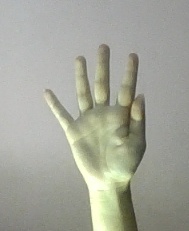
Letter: sheen